100th Aero Squadron

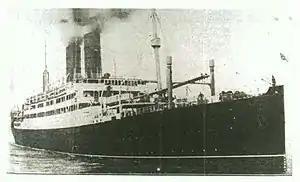
SS Tuscania

"... I had just finished supper and come onto 'B' Deck, at a point directly above the engine room when all of a sudden something struck the ship with a loud explosion. The boat seemed to be hurled entirely out of the water and trembled from one end to the other. The force of the explosion sent a column of water into the air that reached the top rigging. Several of us were directly in the path of this, receiving a thorough drenching. It was no time at all before the vessel listed sharply to starboard. This rendered the lowering of the lifeboats extremely difficult. All men immediately went to their assigned lifeboats, and, despite a natural state of excitement, perfect order prevailed. I was on the port side of 'A' Deck and five other members of the Squadron, who with a number of men from the 158th Squadron were supposed to have been lowered in one of the first boats. There ensued some difficulty, however, in launching the boat so we could do nothing but look overboard at the unfortunate ones fighting for their lives in the icy water. The cries were enough to make one stand aghast.